Men Without Fear

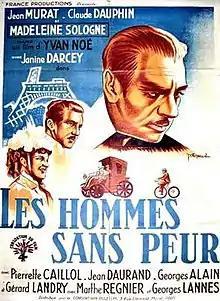

Men Without Fear (French: Les hommes sans peur) is a 1942 French drama film directed by Yvan Noé and starring Madeleine Sologne, Claude Dauphin and Janine Darcey. It was partly shot at the Victorine Studios in Nice in the Unoccupied Zone of France. The film's sets were designed by Jean Douarinou.